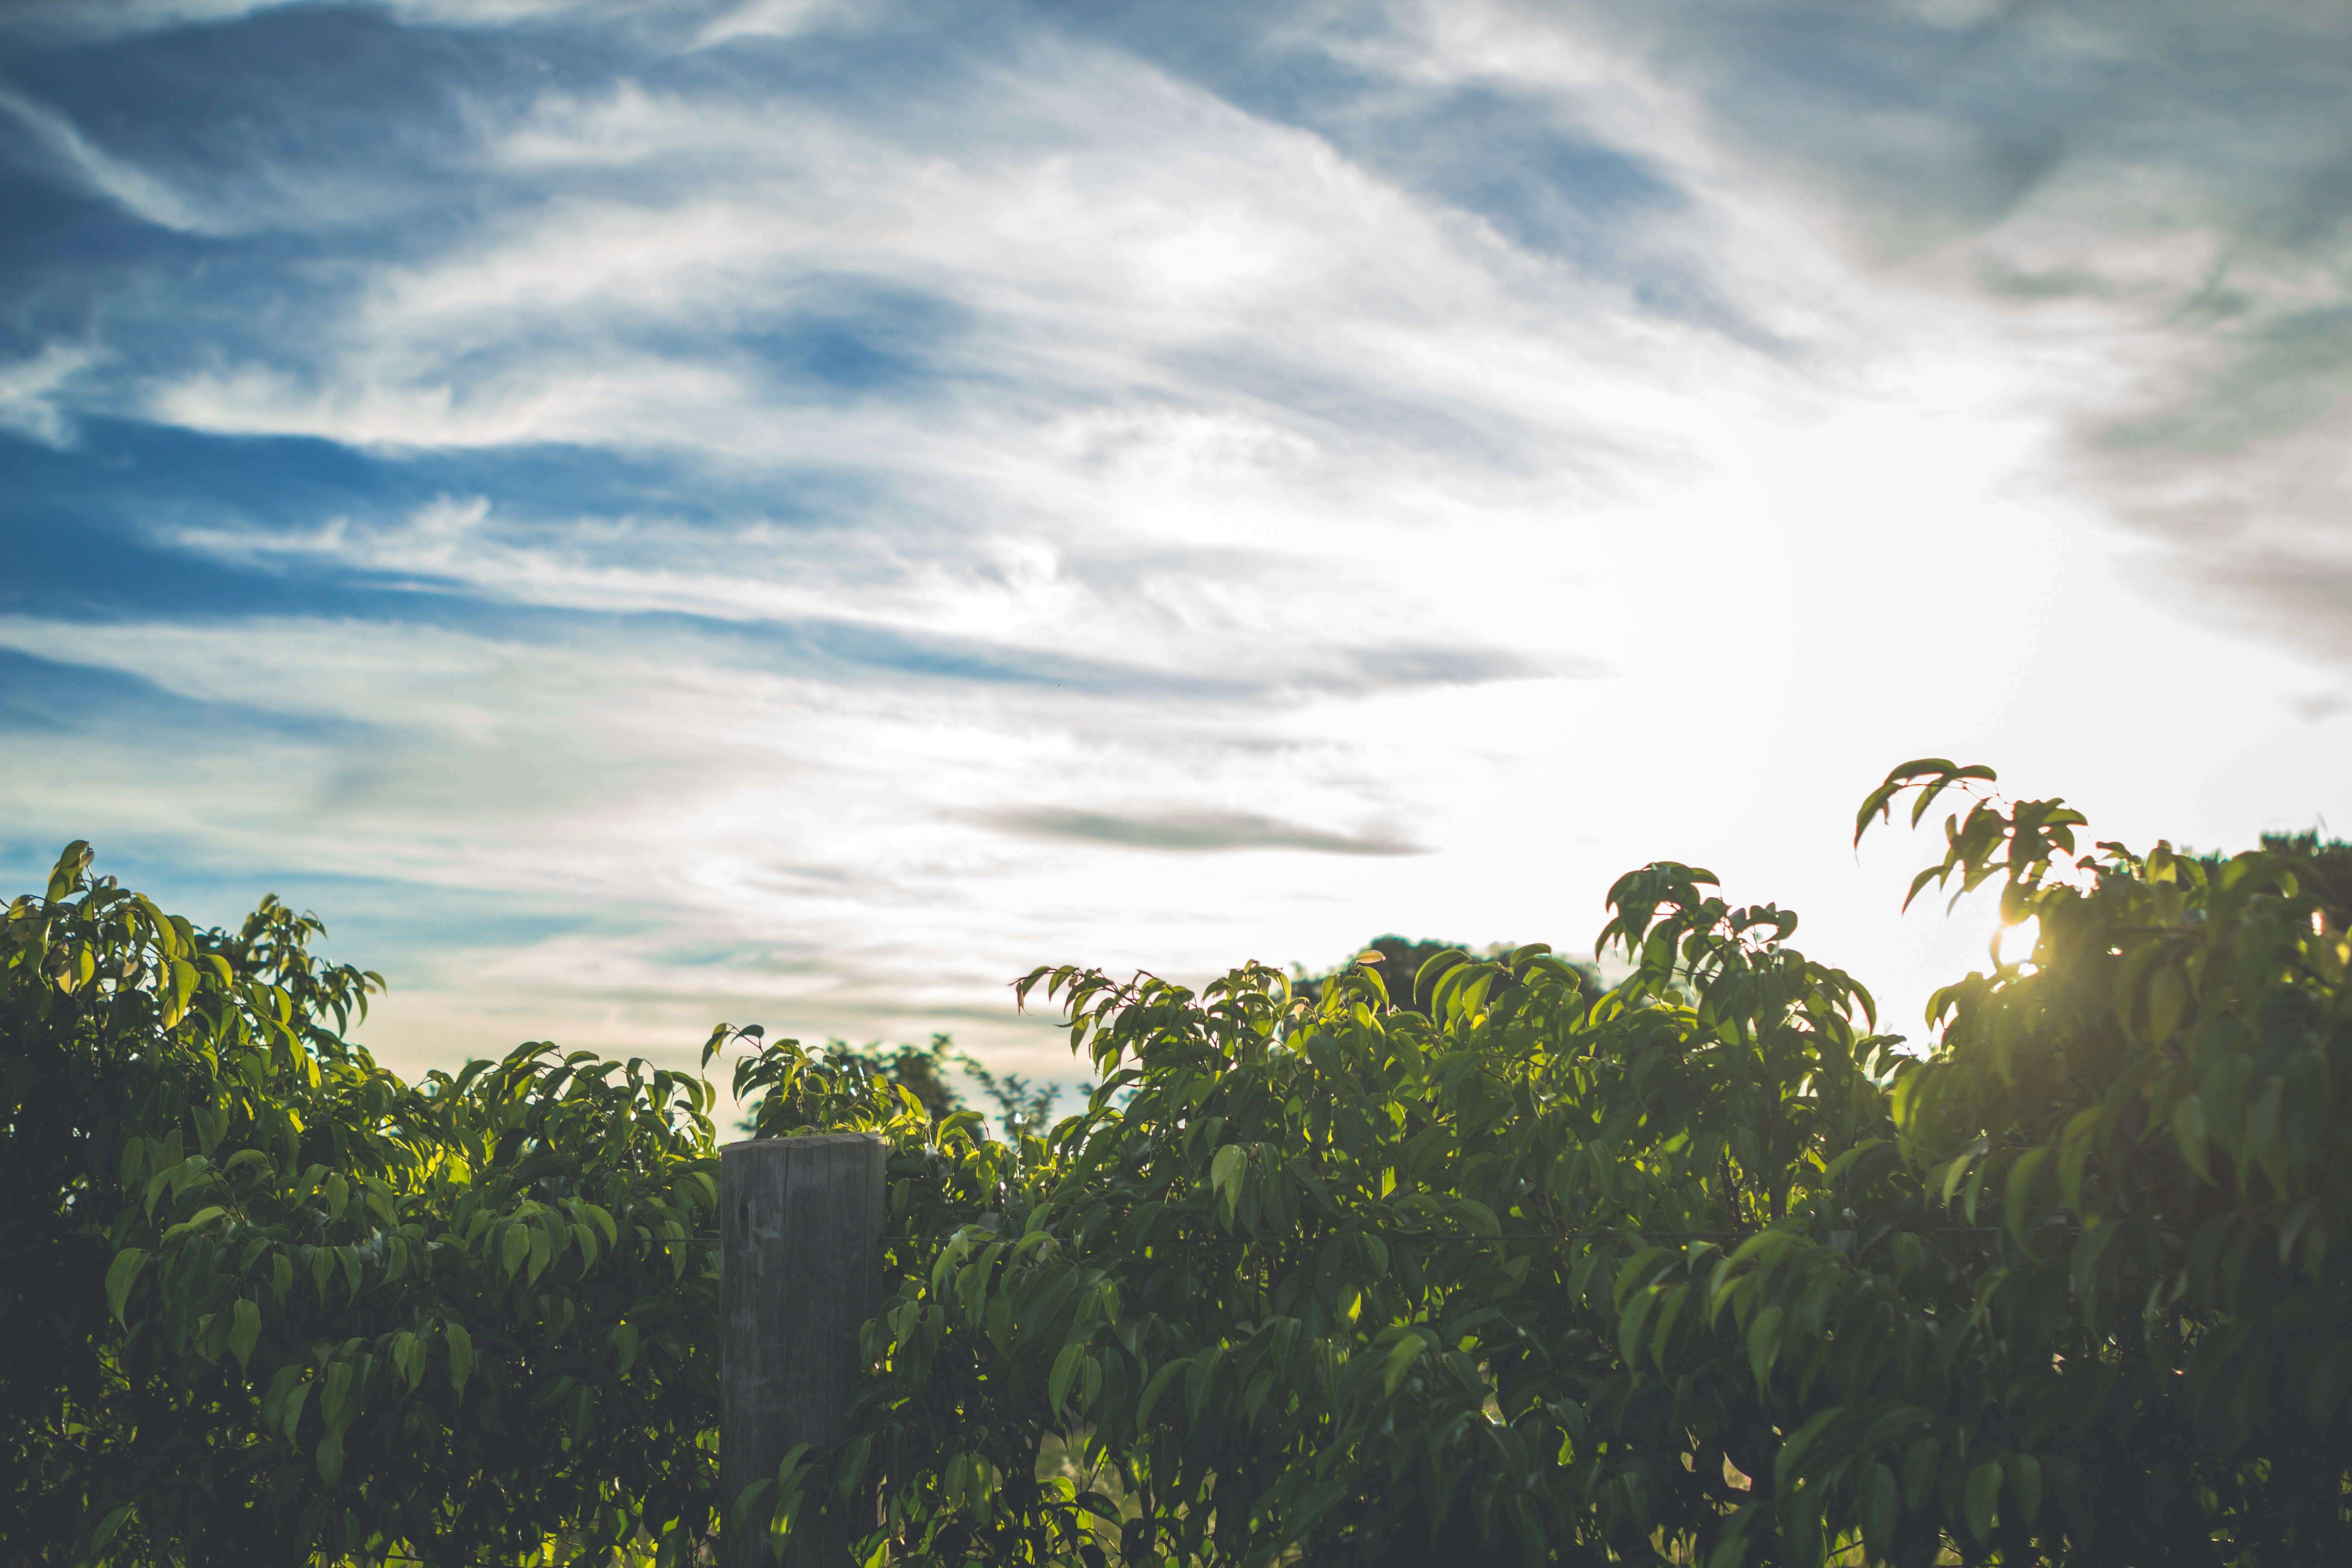
tree, nature, grass, outdoor, horizon, fence, cloud, growth, plant, sky, sunshine, sunset, field, meadow, prairie, fruit, sunlight, morning, leaf, hill, flower, overgrown, environment, young, spring, green, lush, fresh, agriculture, plants, ecology, cultivation, trees, leaves, gardening, grassland, plantation, habitat, rural area, meteorological phenomenon, atmospheric phenomenon, grass family